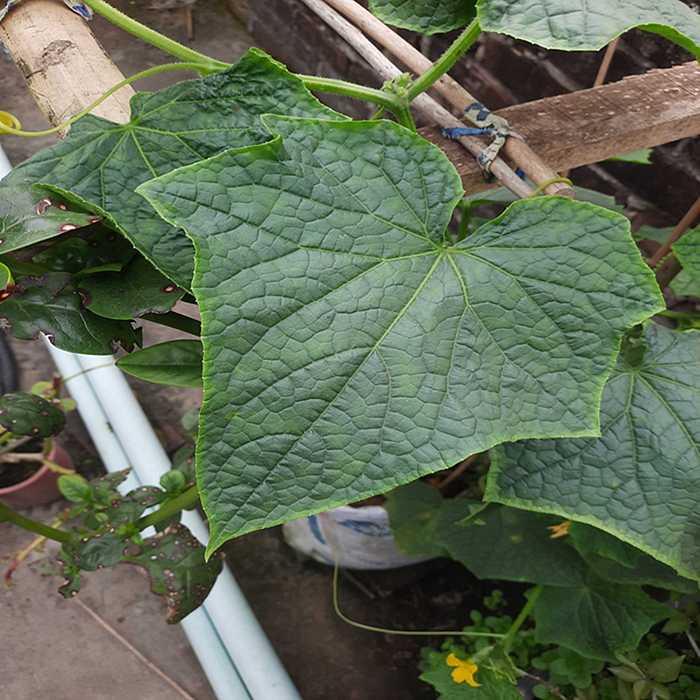
Plant: Cucumber
Label: Fresh leaf